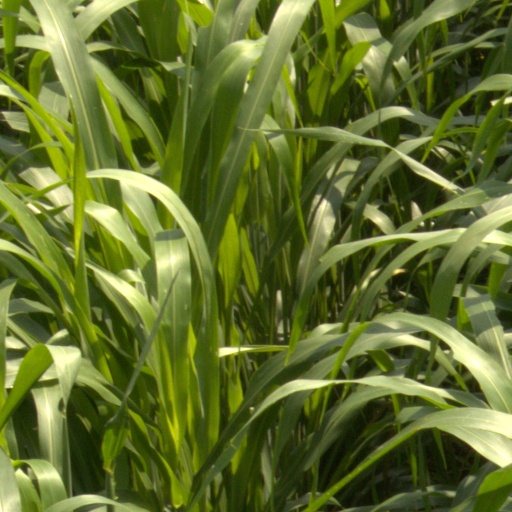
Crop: sorghum